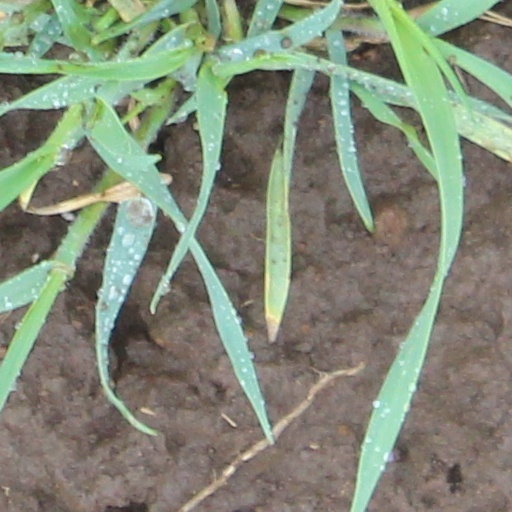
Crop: wheat